Darick Robertson

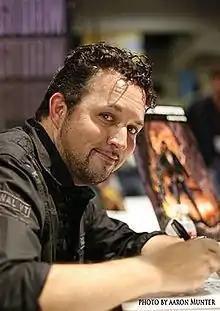
Robertson at San Diego Comicon in 2009

Robertson created his first comic book at the age of 17 while still in school and also working as a bill collector. Many small-press black and white books featuring anthropomorphic heroes were seeing sudden critical and commercial success in the wake of Kevin Eastman and Peter Laird's "Teenage Mutant Ninja Turtles". Robertson had "always loved this idea of stuffed animals fighting [so] they bleed and stuff comes out of them when they die." As a result, he created "Space Beaver", “a cute little beaver…running around shooting people."